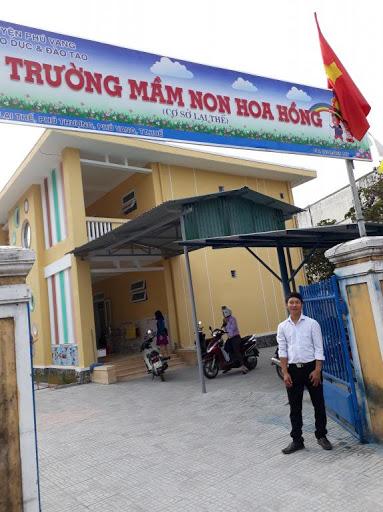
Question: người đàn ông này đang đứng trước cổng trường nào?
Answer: người đàn ông này đang đứng trước cổng trường mầm non hoa hồng